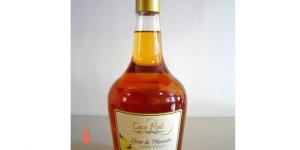
licor de manzana